Tony Robinson (bishop)

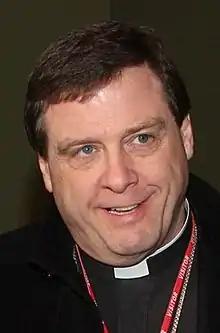
Robinson in 2012

Anthony William Robinson (born 25 April 1956) is a British retired Anglican bishop. From 2015 until his 2024 retirement, he has been the area Bishop of Wakefield in the Diocese of Leeds. From 2002 to 2015, he served as Bishop of Pontefract in the Diocese of Wakefield.